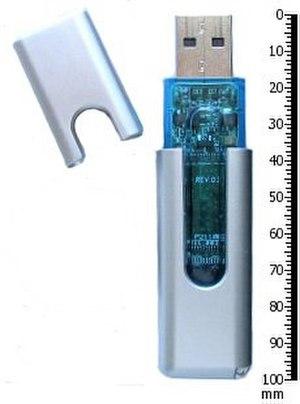
Une application portable, ou logiciel portable, est un programme informatique caractérisé par sa portabilité, c'est-à-dire sa capacité à fonctionner dans différents environnements d'exécution. Il ne requiert pas d'installation préalable, ne dépend pas de composants externes et n'engendre pas de modification durable du système par son fonctionnement.
Les applications portables ou logiciels portables sont une catégorie d'applications que l'on trouve sur des périphériques amovibles comme des clés USB ou des disques durs externes. L'idée est de pouvoir transporter ses applications favorites sur un périphérique portable et de pouvoir les utiliser sur un ordinateur sans avoir besoin de les installer ni de les reconfigurer.
Un périphérique informatique est un dispositif connecté à un système de traitement de l'information central et qui ajoute à ce dernier des fonctionnalités.